The Return (2024 film)

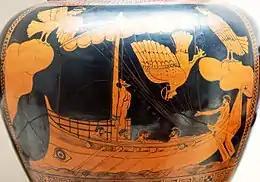
Pasolini chose to omit all the gods and mythical beings from his film, such as the sirens (pictured: Odysseus listening to the Sirens, 5th century BC vase painting) of Homer's poem.

The production lacks any of the gods of Homer's poem, according to Pasolini. There are further no monsters or mythical beings such as the Cyclops and sirens, in contrast to Nolan's film. Pasolini said that his Odysseus had to feel that the guilt and pain from the siege of Troy and the deaths of his companions "was his own doing". Fiennes did physical training for five months to acquire the wiry and muscular body that Pasolini wanted for Odysseus, followed by months of running and weight training to reduce his body fat as far as possible. Odysseus's body was intended to look "like a bit of old rope" rather than a "gym body", in Fiennes' words.